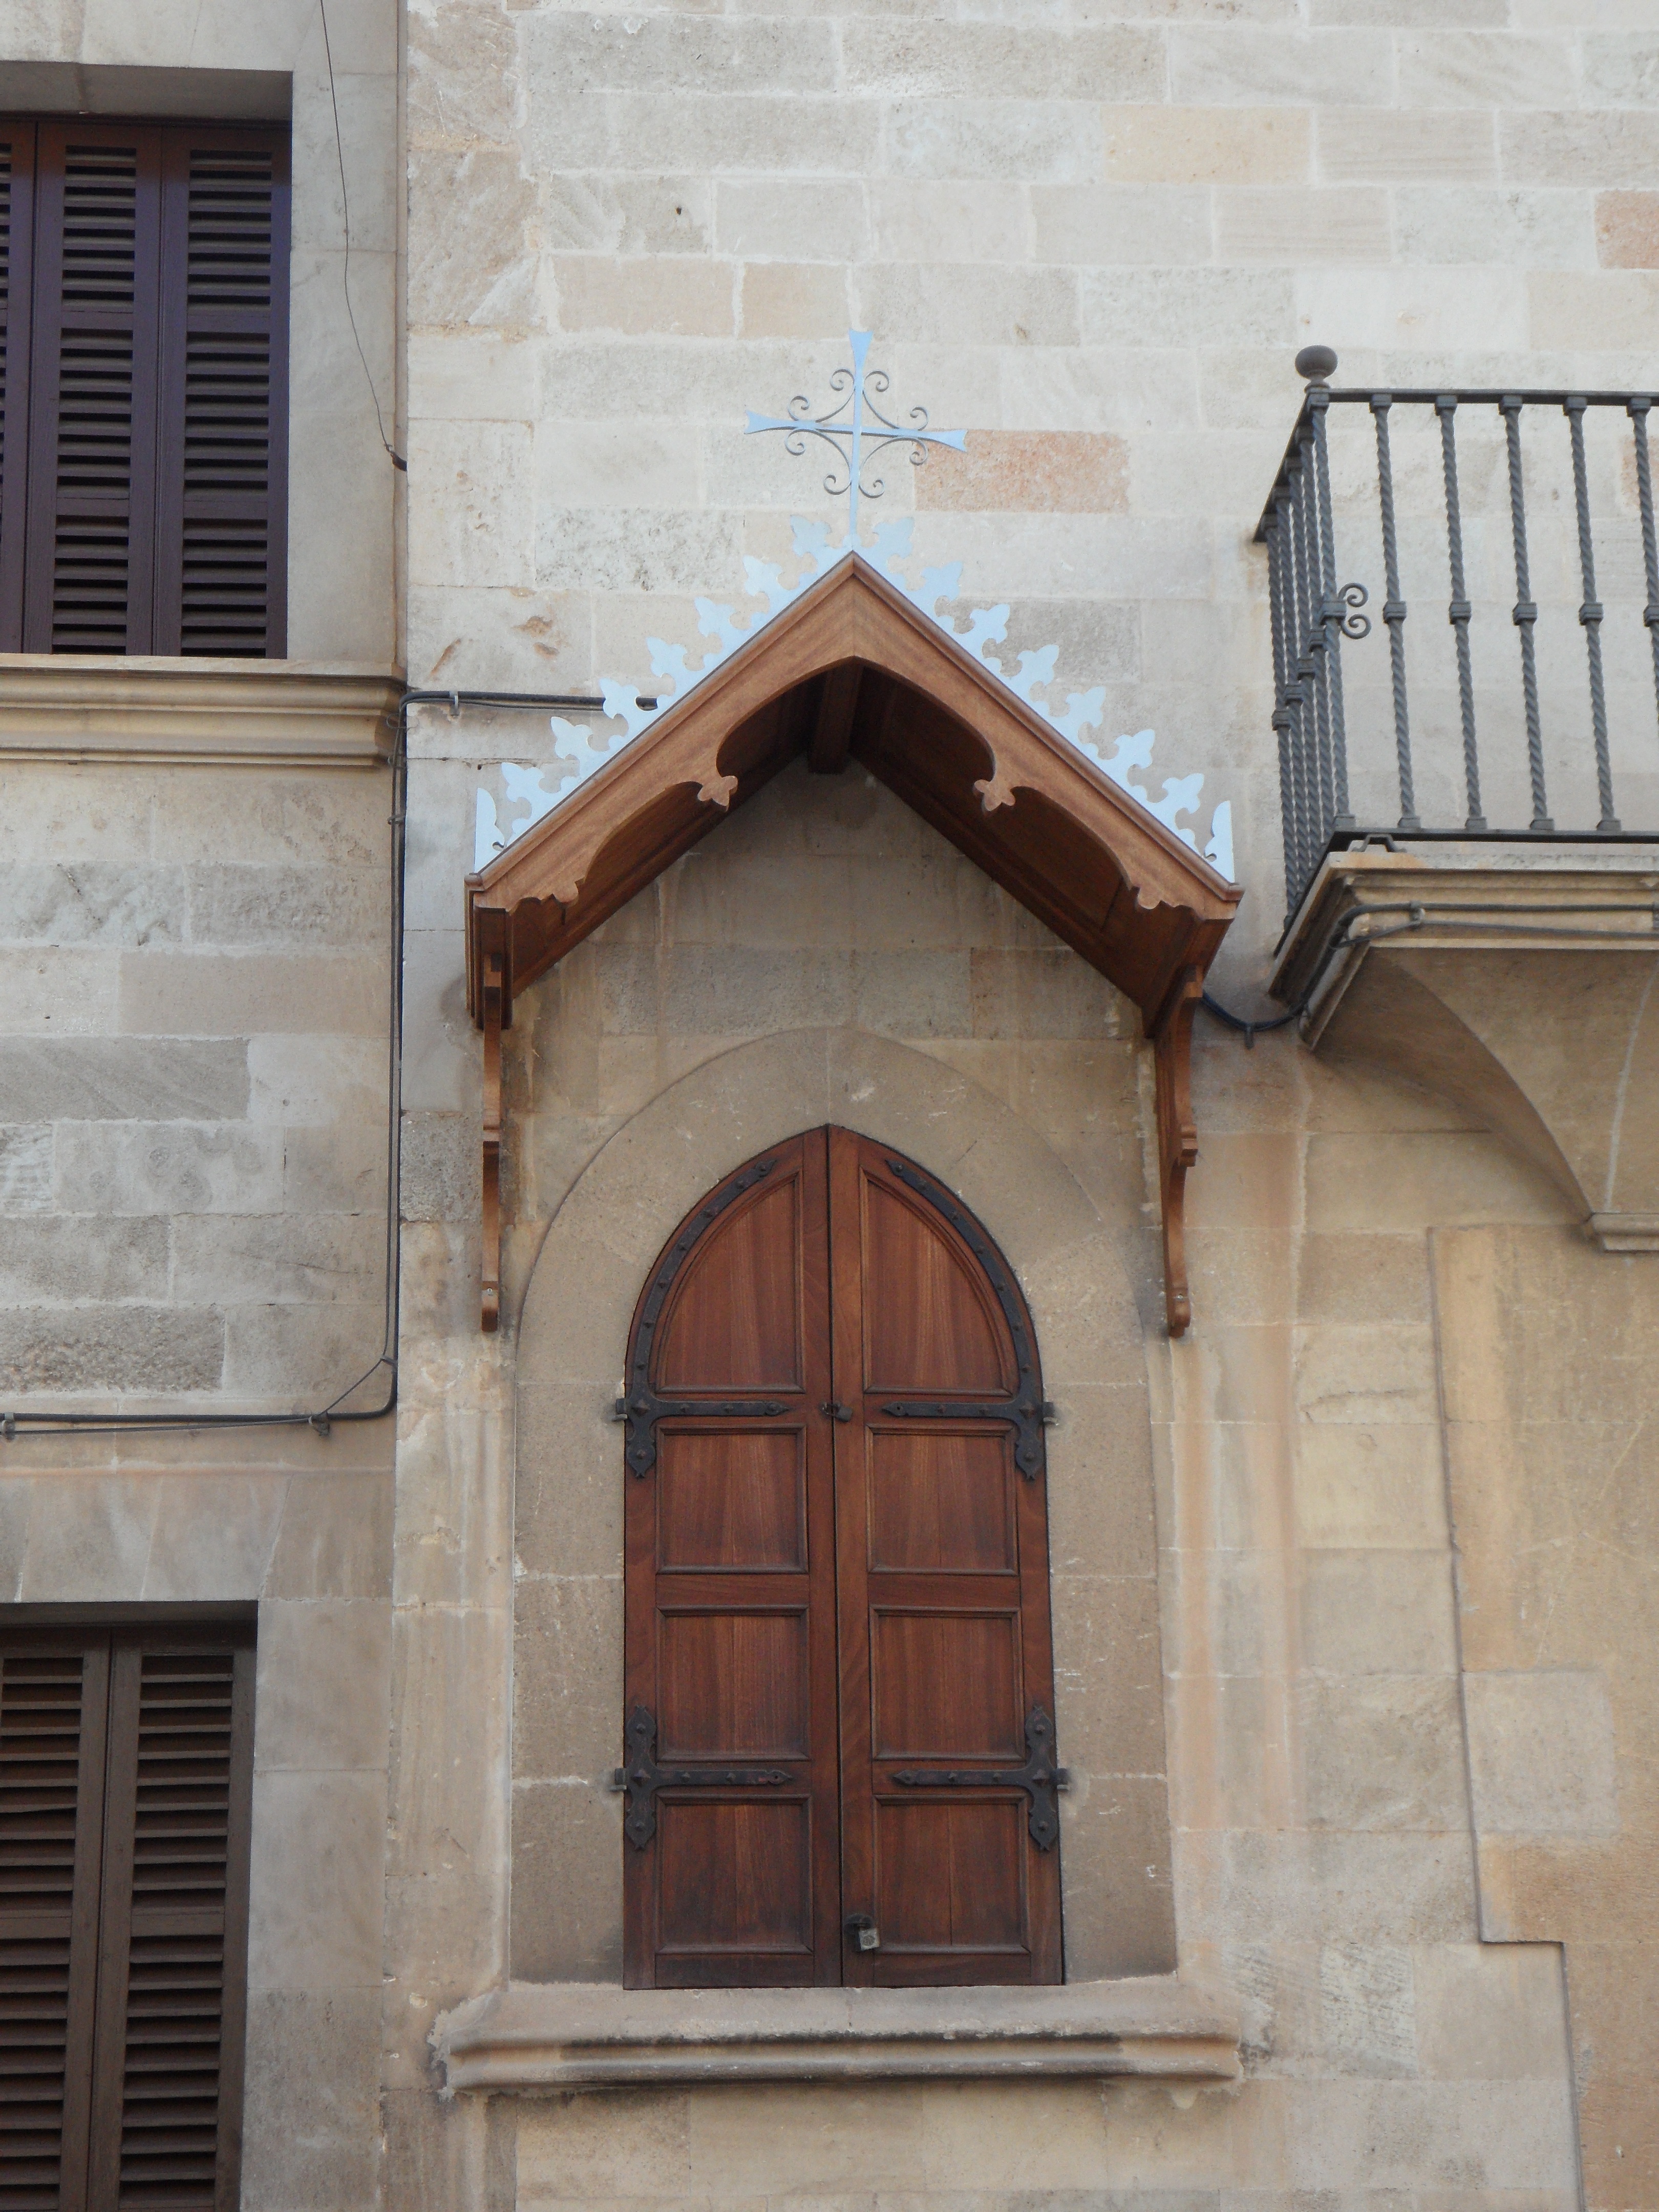
architecture, wood, house, window, building, home, wall, arch, mediterranean, facade, church, chapel, brick, door, place of worship, religious, faith, shrine, mallorca, synagogue, front, detail, housewife, integrated, ancient history, house altar, llucmajor